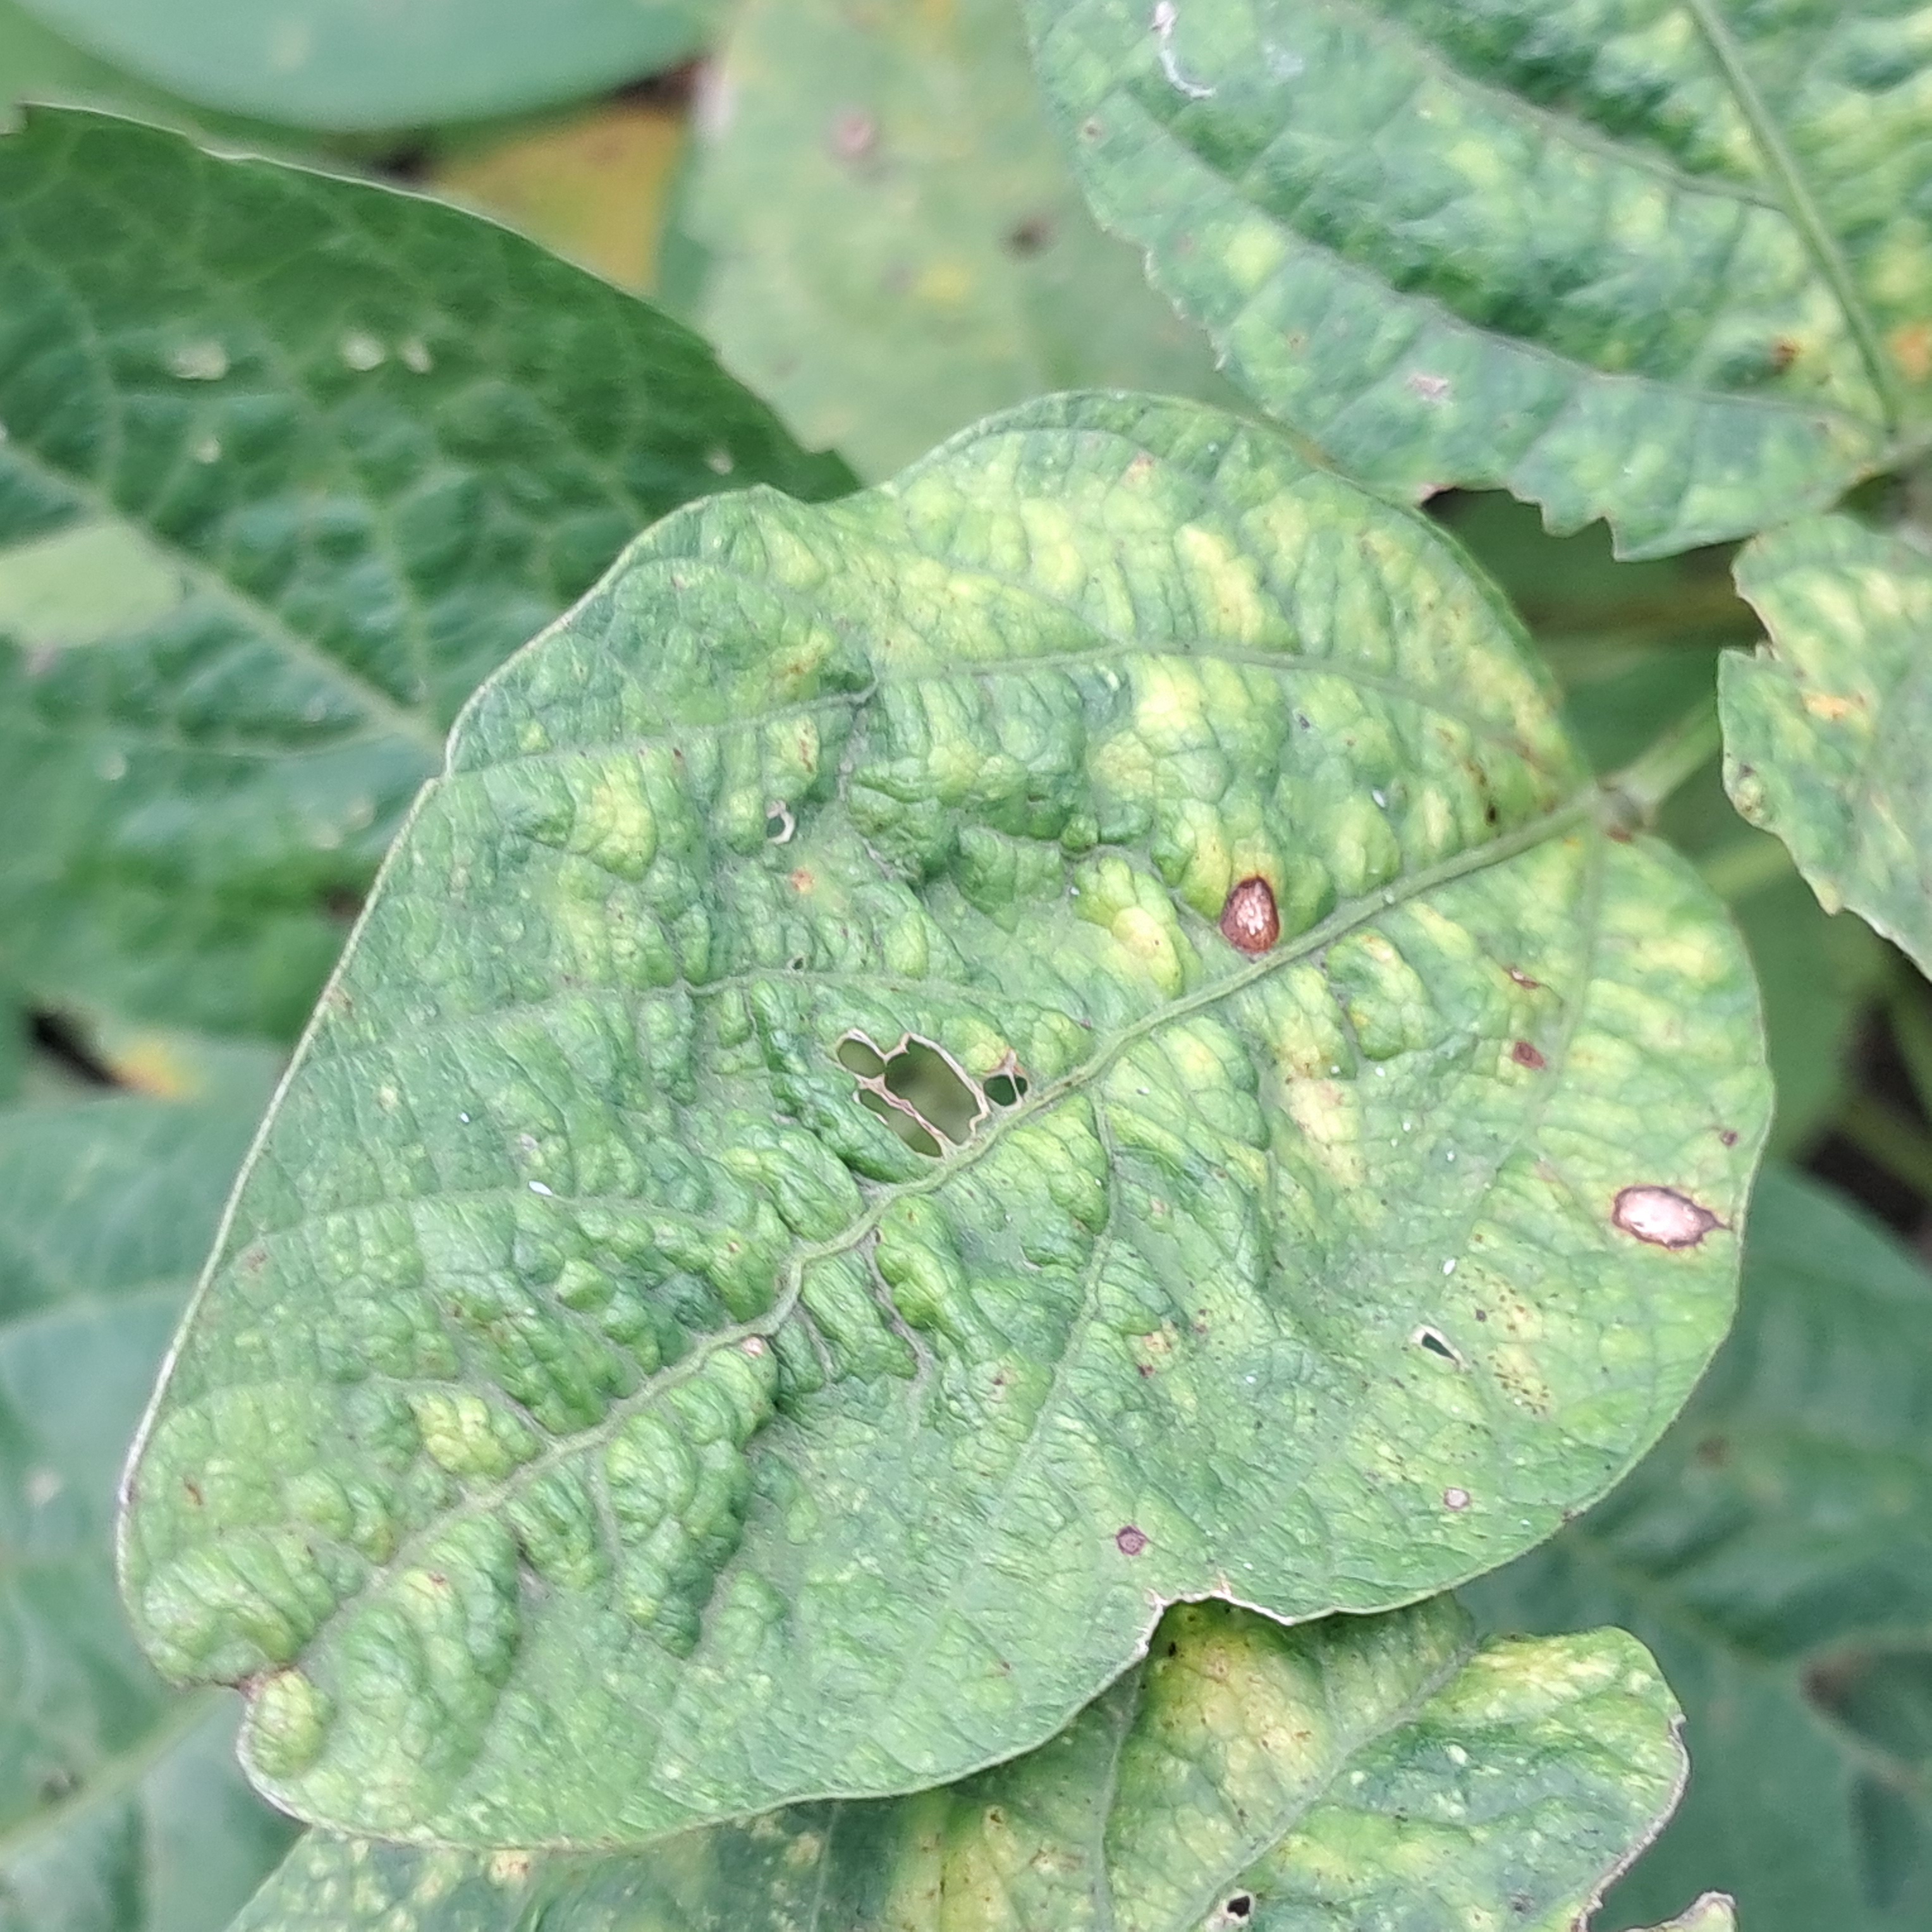
Label: Mosaic